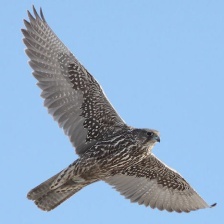
Species: GYRFALCON
Scientific name: FALCO RUSTICOLUS